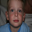
Label: boy